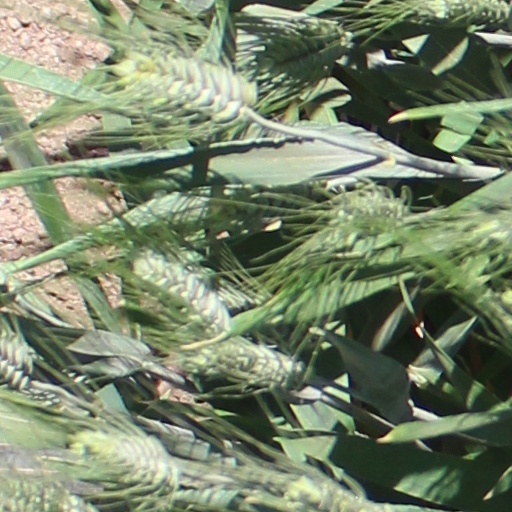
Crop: wheat